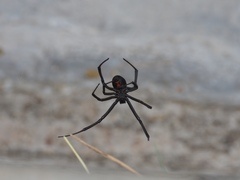
Species: Lactrodectus_hesperus